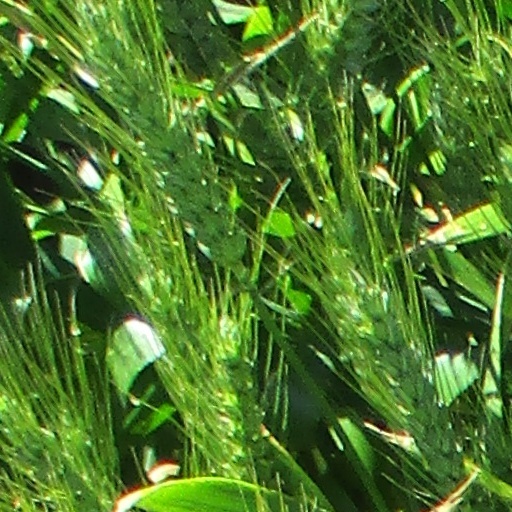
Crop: wheat